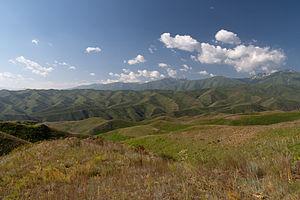
Les monts Ferghana forment une chaîne montagneuse du Tian Shan qui s'étend du sud-est au nord-ouest sur 225 km, séparant la vallée de Ferghana du Tian Shan intérieur. Dans le sud-est, où se trouvent les sommets les plus élevés, les monts Ferghana sont adjacents au chaînon Torourgart et au chaînon Alaïkouou par le col de Seok.